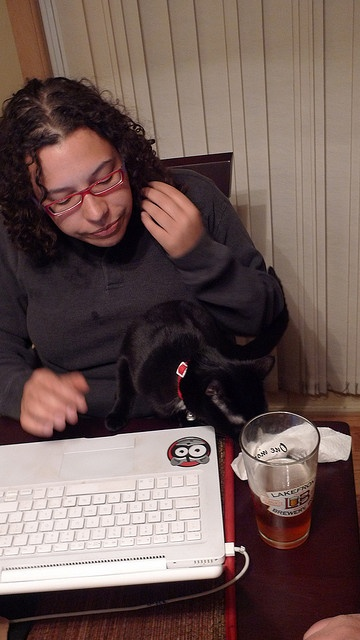
a woman in a black top a laptop and a black cat
The cat has jumped up to investigate the person at the computer.
a guy that is sitting down with a keyboard in front of him
A woman that has a cat on her lap.
A person sitting at a table in front of a computer keyboard.